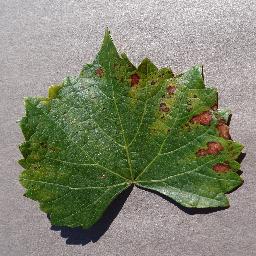
Label: Grape___Esca_(Black_Measles)